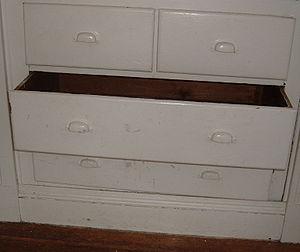
Tiroirs. Polski: Wysunięta szuflada. Català: Calaixos tancats i un d'obert. Simple